Ultraman Max

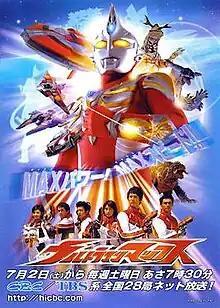
Promotional poster

is a Japanese tokusatsu series produced by Tsuburaya Productions and Chubu-Nippon Broadcasting Company. Released as the fourteenth entry (twentieth overall) in the "Ultra Series", it aired from July 2, 2005, until April 1, 2006. The show aimed to return to the fast-paced formula of encountering a new monster each week, similar to the previous series, with the exception of "Ultraman Nexus". On October 10, 2014, Crunchyroll announced that the series would be broadcast on their streaming service starting on October 17, 2014, in the US, Canada, Latin America, UK, Australia, and New Zealand.